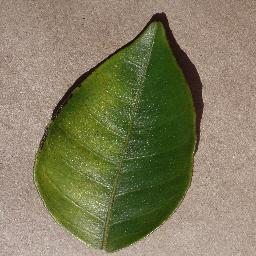
Label: Orange___Haunglongbing_(Citrus_greening)